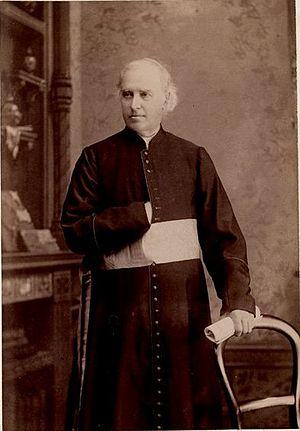
Mᵍʳ Jean-Baptiste-Zacharie Bolduc est un prêtre et un prélat d'honneur québécois connu pour ses efforts missionnaires en Oregon et pour ses travaux auprès des malades dans le diocèse de Québec.